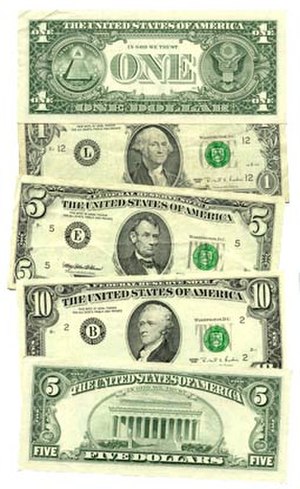
Massachusetts / Økonomi
Crane Paper Company i Dalton fremstiller papiret til USA's pengesedler
Massachusetts er en delstat i USA. Statens hovedstad og største by er Boston. Massachusetts havde i 2006 6,4 millioner indbyggere.